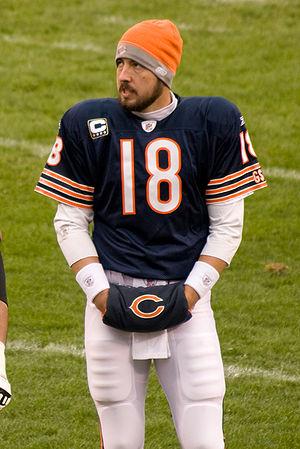
Kyle Raymond Orton, né le 14 novembre 1982 à Altoona dans l'Iowa, est un joueur américain de football américain évoluant au poste de quarterback.